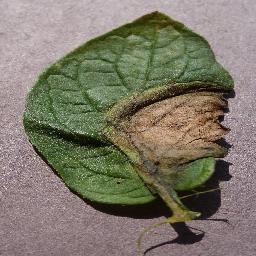
Label: Potato___Late_blight